Dad, Wyoming

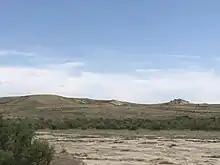
A flat patch of land on the area of Dad, Wyoming

Dad is an extinct town in Carbon County, Wyoming, United States.